Brampton Railway

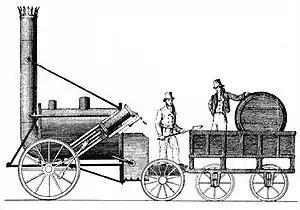
Stephenson's Rocket

Early in 1837 James Thompson leased the collieries, limeworks and waggonway from the Earl of Carlisle, and the latter took no further managerial interest in them; Thompson formed the firm of Thompson and Sons of Kirkhouse. In April 1837 Thompson acquired the Rocket, the famous locomotive of the Rainhill Trials that had been designed by Robert Stephenson. He paid the Liverpool and Manchester Railway £300 for it. Rocket was acquired to operate mineral trains, but was too light for the purpose and was laid aside in 1840.